Cyryl Lubowidzki

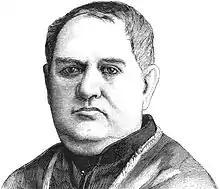

Cyryl Lubowidzki (15 July 18249 June 1898) was a Catholic prelate who served as bishop of Lutsk-Zhytomyr-Kamyanets from 1897 until 1898, and as Apostolic Administrator of Lutsk-Zhytomyr-Kamyanets on two occasions, from 1878 until 1883 and from 1891 until 1897. In 1884, he was appointed Auxiliary Bishop of Lutsk-Zhytomyr-Kamyanets and consecrated as a titular bishop of Duvno, and succeeded Szymon Marcin Kozłowski as Bishop of Lutsk-Zhytomyr-Kamyanets.